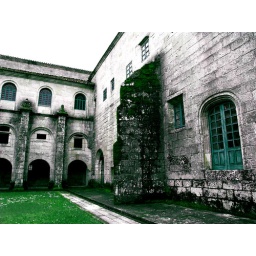
Another view of the &amp;quot;Patio de las Picas&amp;quot;. I think that green door hanging in the wall is just gorgeous.